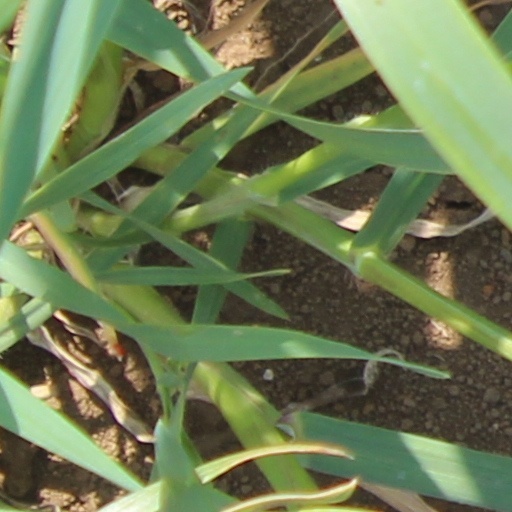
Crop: wheat